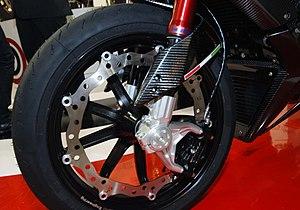
Roue avant et disque périmétrique de la Bimota DB9 Brivido
La DB9 Brivido est un modèle de motocyclette du constructeur italien Bimota.